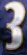
Number: 3